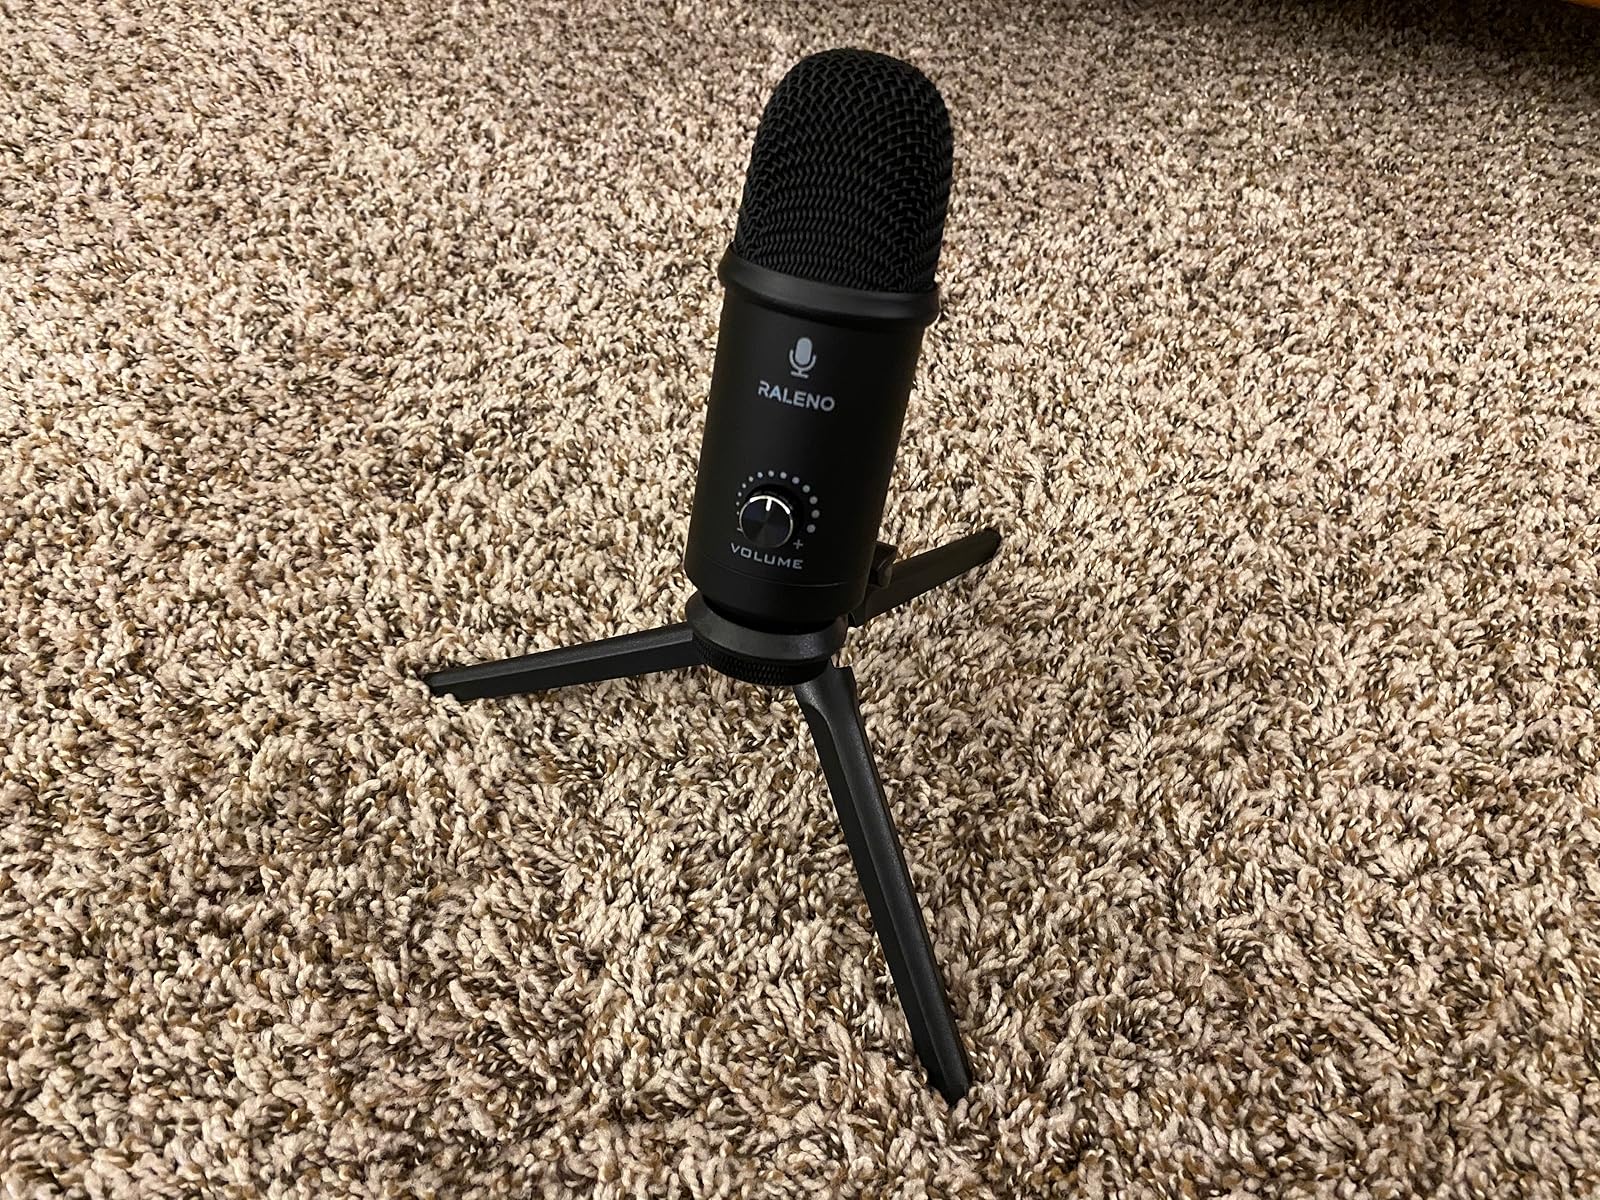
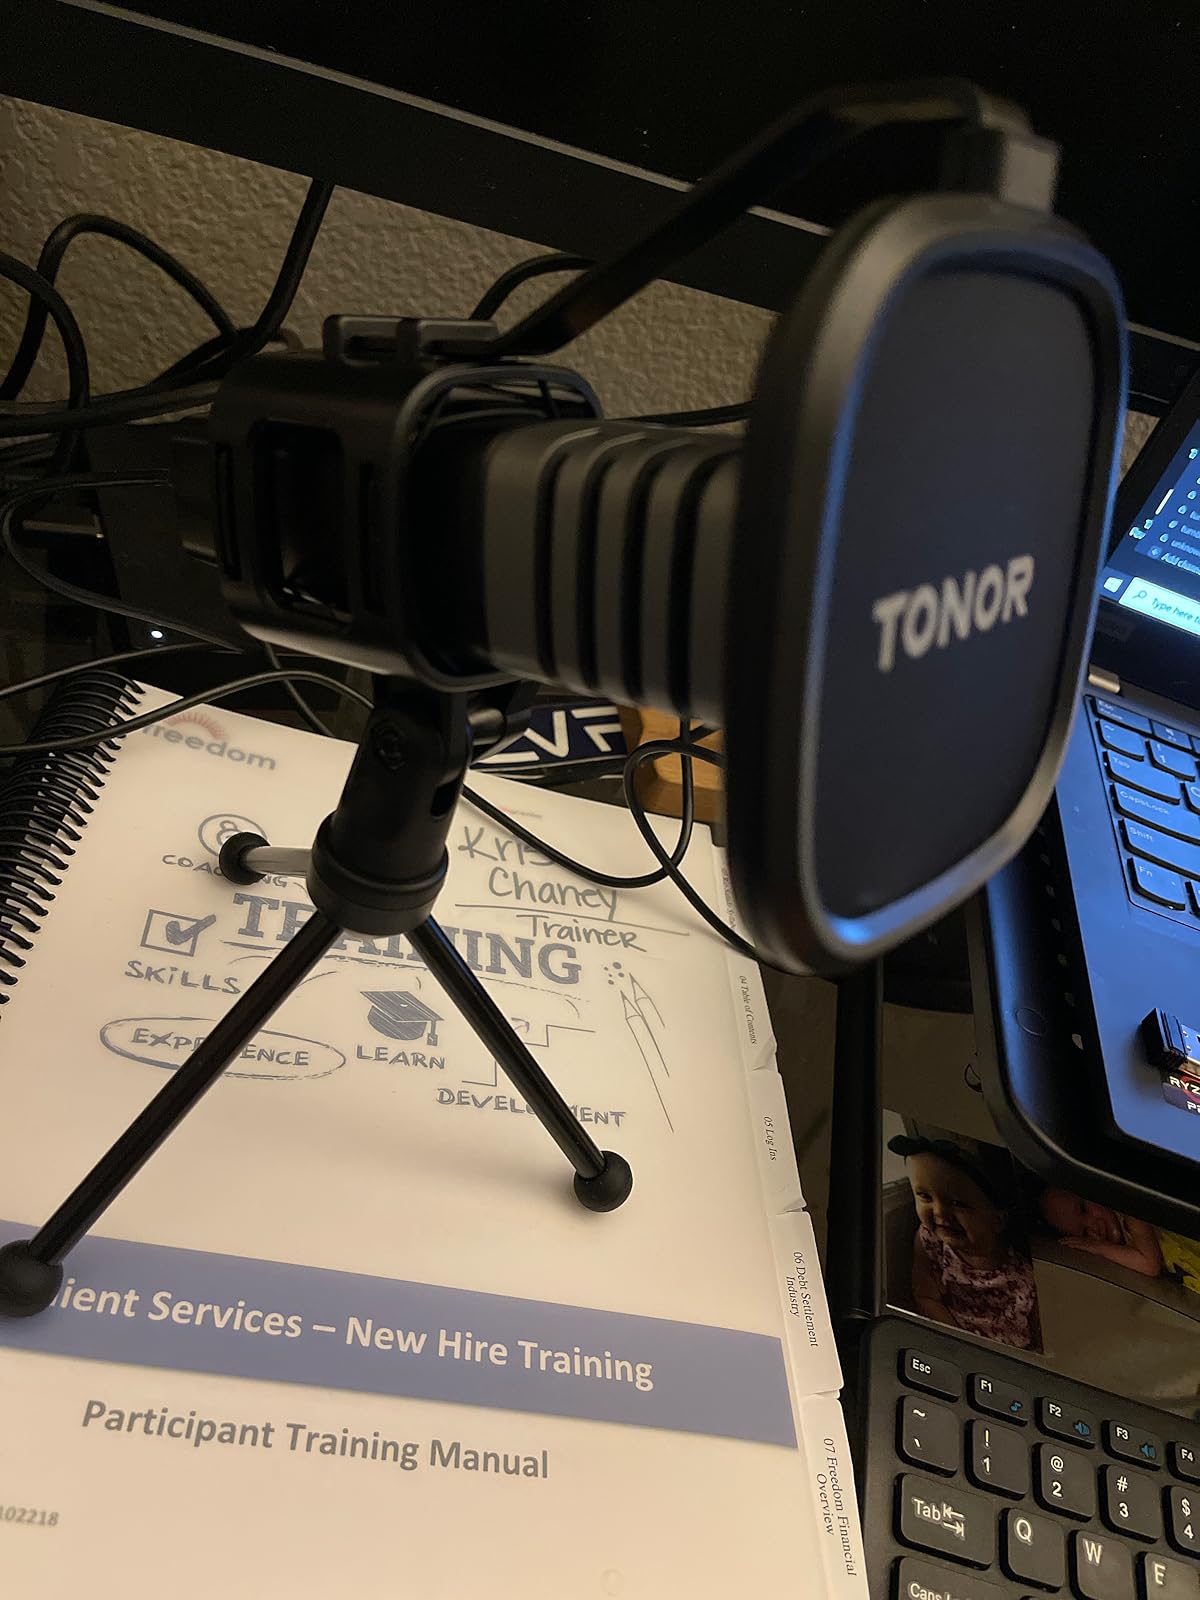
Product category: microphone
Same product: no